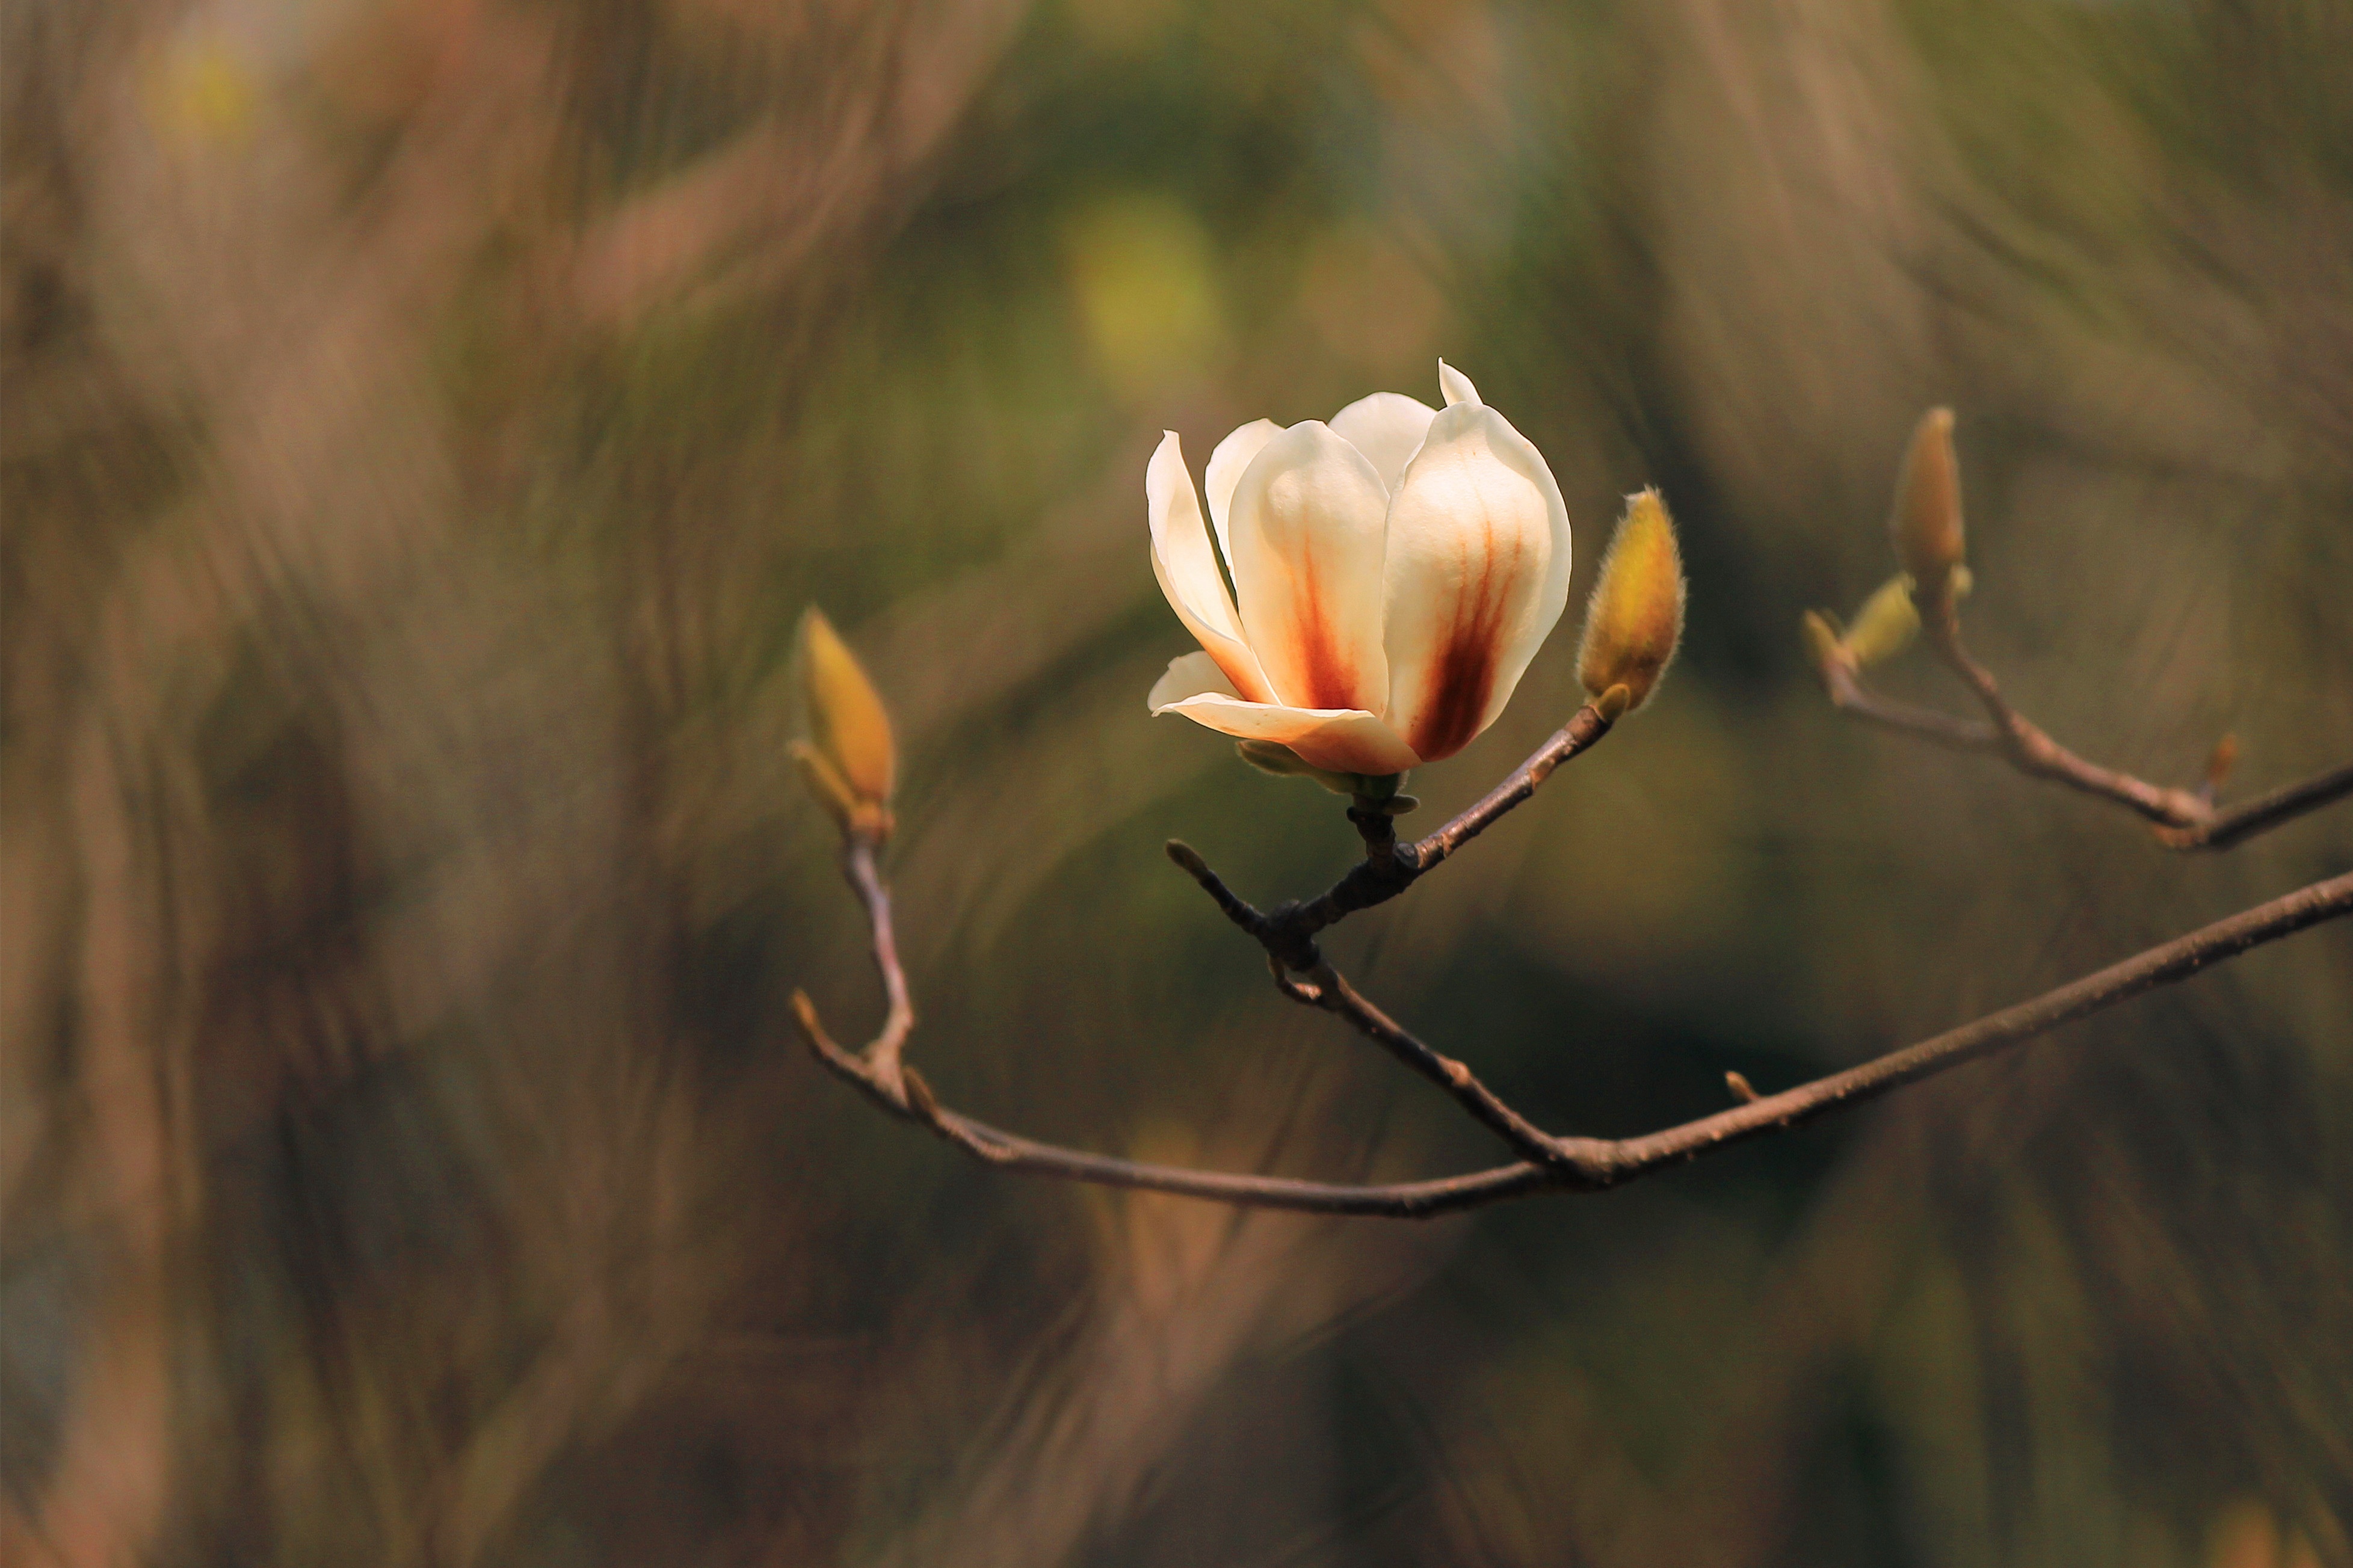
nature, branch, blossom, plant, photography, sunlight, leaf, flower, macro, autumn, botany, flora, wildflower, flowers, close up, magnolia, macro photography, flowering plant, plant stem, land plant